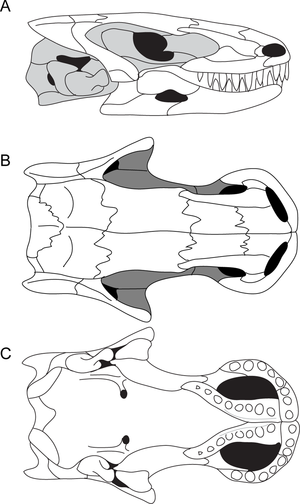
Brachydectes est un genre éteint d'amphibiens lysorophiens qui vivait du Carbonifère.